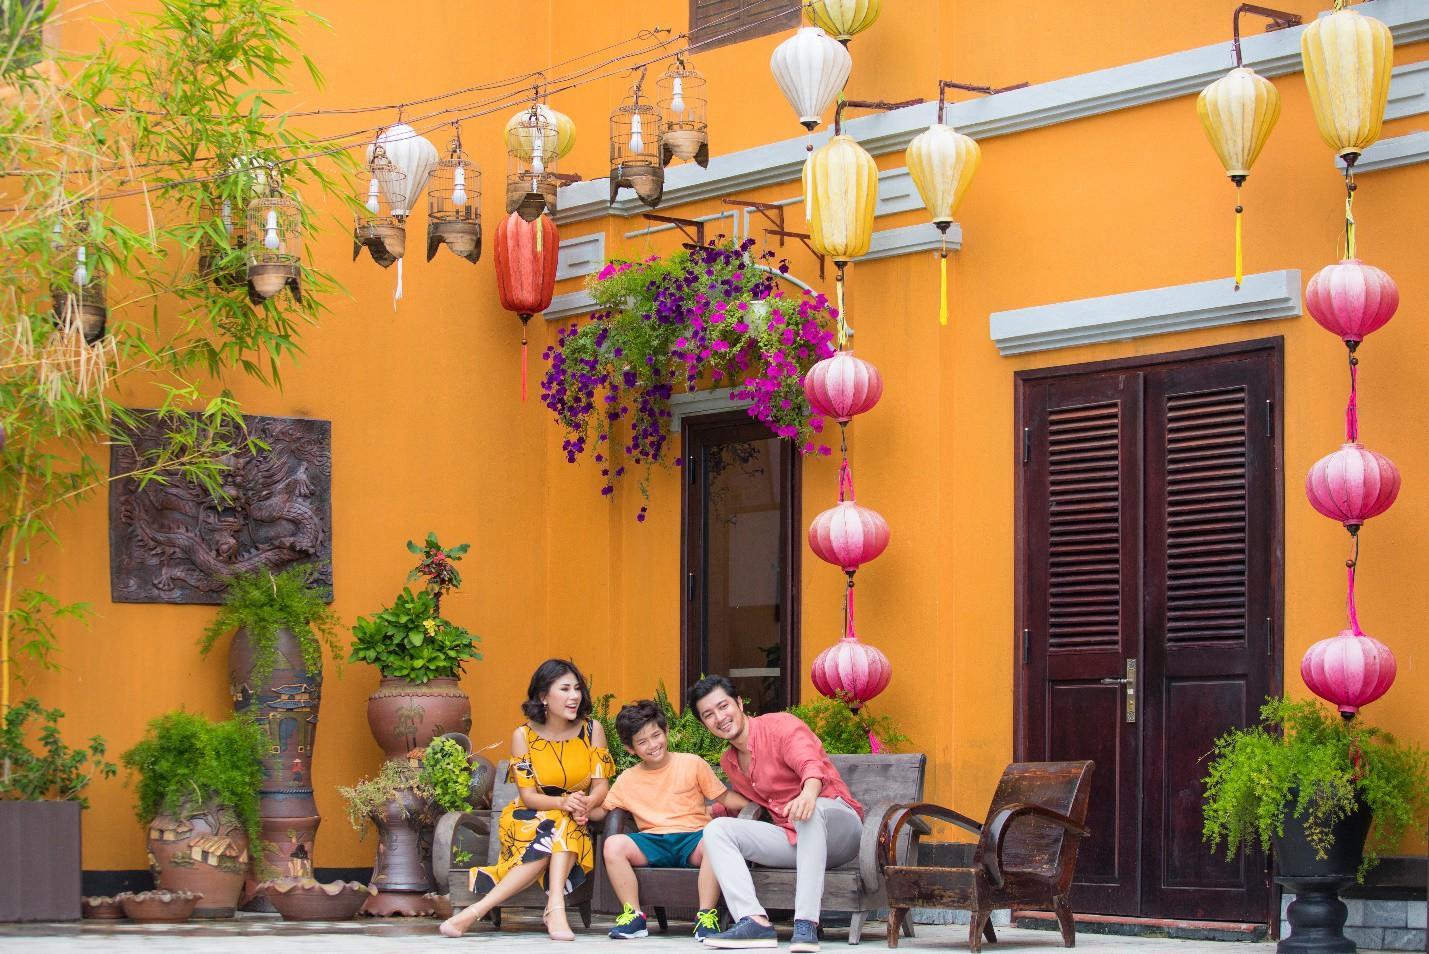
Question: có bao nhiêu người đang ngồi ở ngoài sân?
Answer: ba người